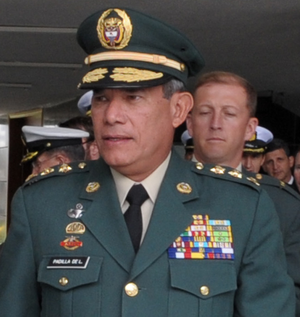
L'opération Caméléon est une opération militaire de l'armée nationale colombienne qui s'est déroulée les 13 et 14 juin 2010 dans le but de libérer quatre otages détenus par la guérilla des Forces armées révolutionnaires de Colombie. Les otages comprenaient trois membres de la Police nationale colombienne et le sergent Arbey Delgado de l'armée nationale. L'opération se déroula dans la municipalité d'El Retorno, dans une zone de la jungle où naît le río Inírida dans le département de Guaviare, à 28 kilomètres du lieu de l'opération Jaque qui permit la libération de quinze otages en 2008.
Freddy Padilla de León, né le 10 octobre 1948 à Montería en Colombie, est un militaire, ingénieur, ex-ministre et ex-ambassadeur colombien.